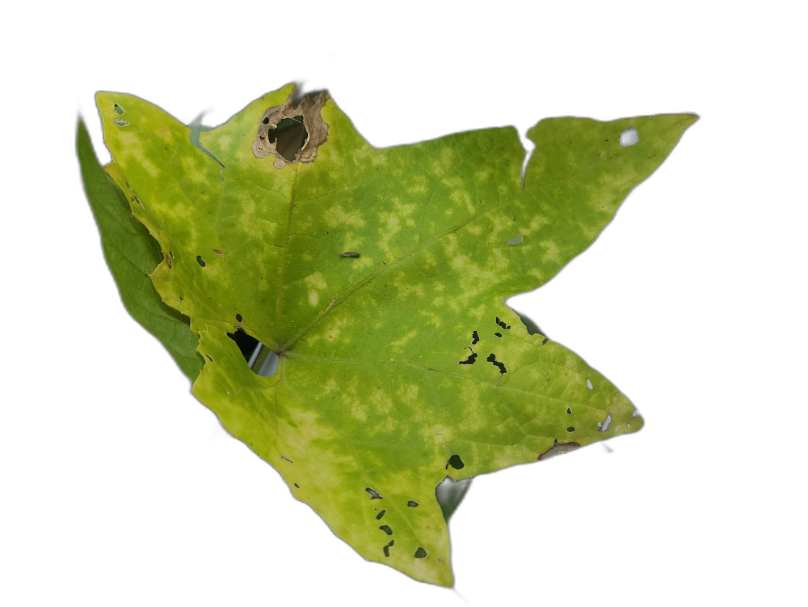
Crop: Zucchini
Label: Angular_Leaf_Spot